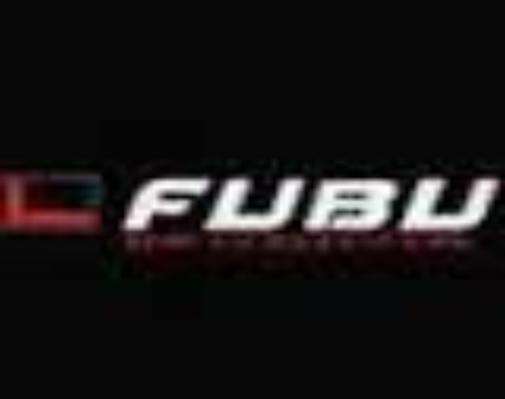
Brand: FUBU
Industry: Clothes